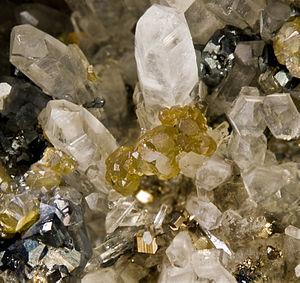
Sphalérite(Var.cleophane) Quartz Tétraédrite - Mines de Huaron, Huaron Mining District, San Jose de Huayllay District, Cerro de Pasco, Daniel Alcides Carrión Province, Pasco Department, Pérou (4x4cm)
Le sulfure de zinc cristallise en plusieurs polytypes, les deux principaux étant la sphalérite et la wurtzite. Bien que la formule idéale soit ZnS, la wurtzite est légèrement déficiente en soufre et la sphalérite est légèrement déficiente en zinc.